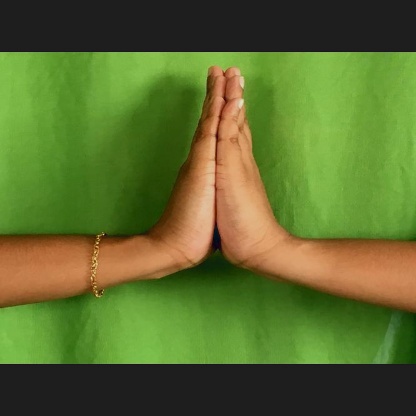
Mudra: Anjali